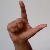
The image shows a hand gesture representing the letter 'L' in Indian Sign Language.